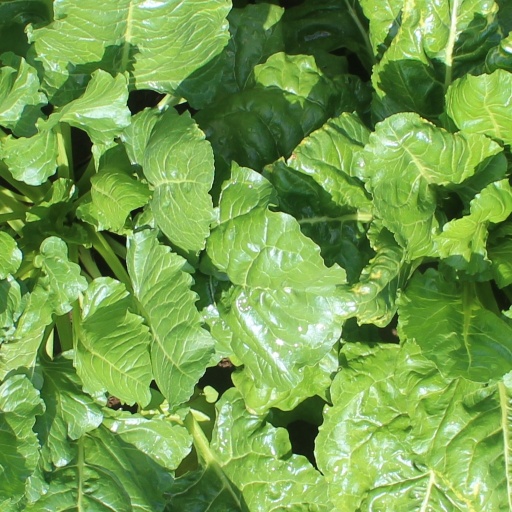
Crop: sugar beet